Clapton Nursery

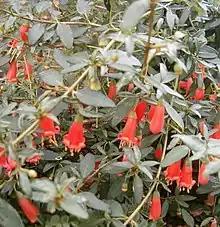
The Australian plant "Correa pulchella" was introduced into cultivation by the Clapton Nursery in about 1824.

The Clapton Nursery also known as Mackay's Clapton Nursery and later Low's Clapton Nursery was a plant nursery established in the early 19th century by John Bain Mackay in Upper Clapton, London, and noted for its introductions of Australian and South American plants into cultivation.